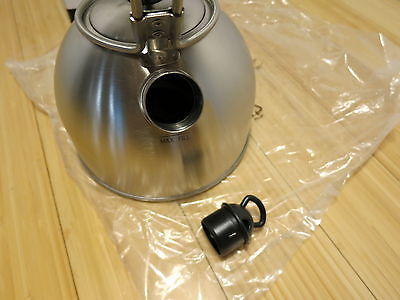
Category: kettle